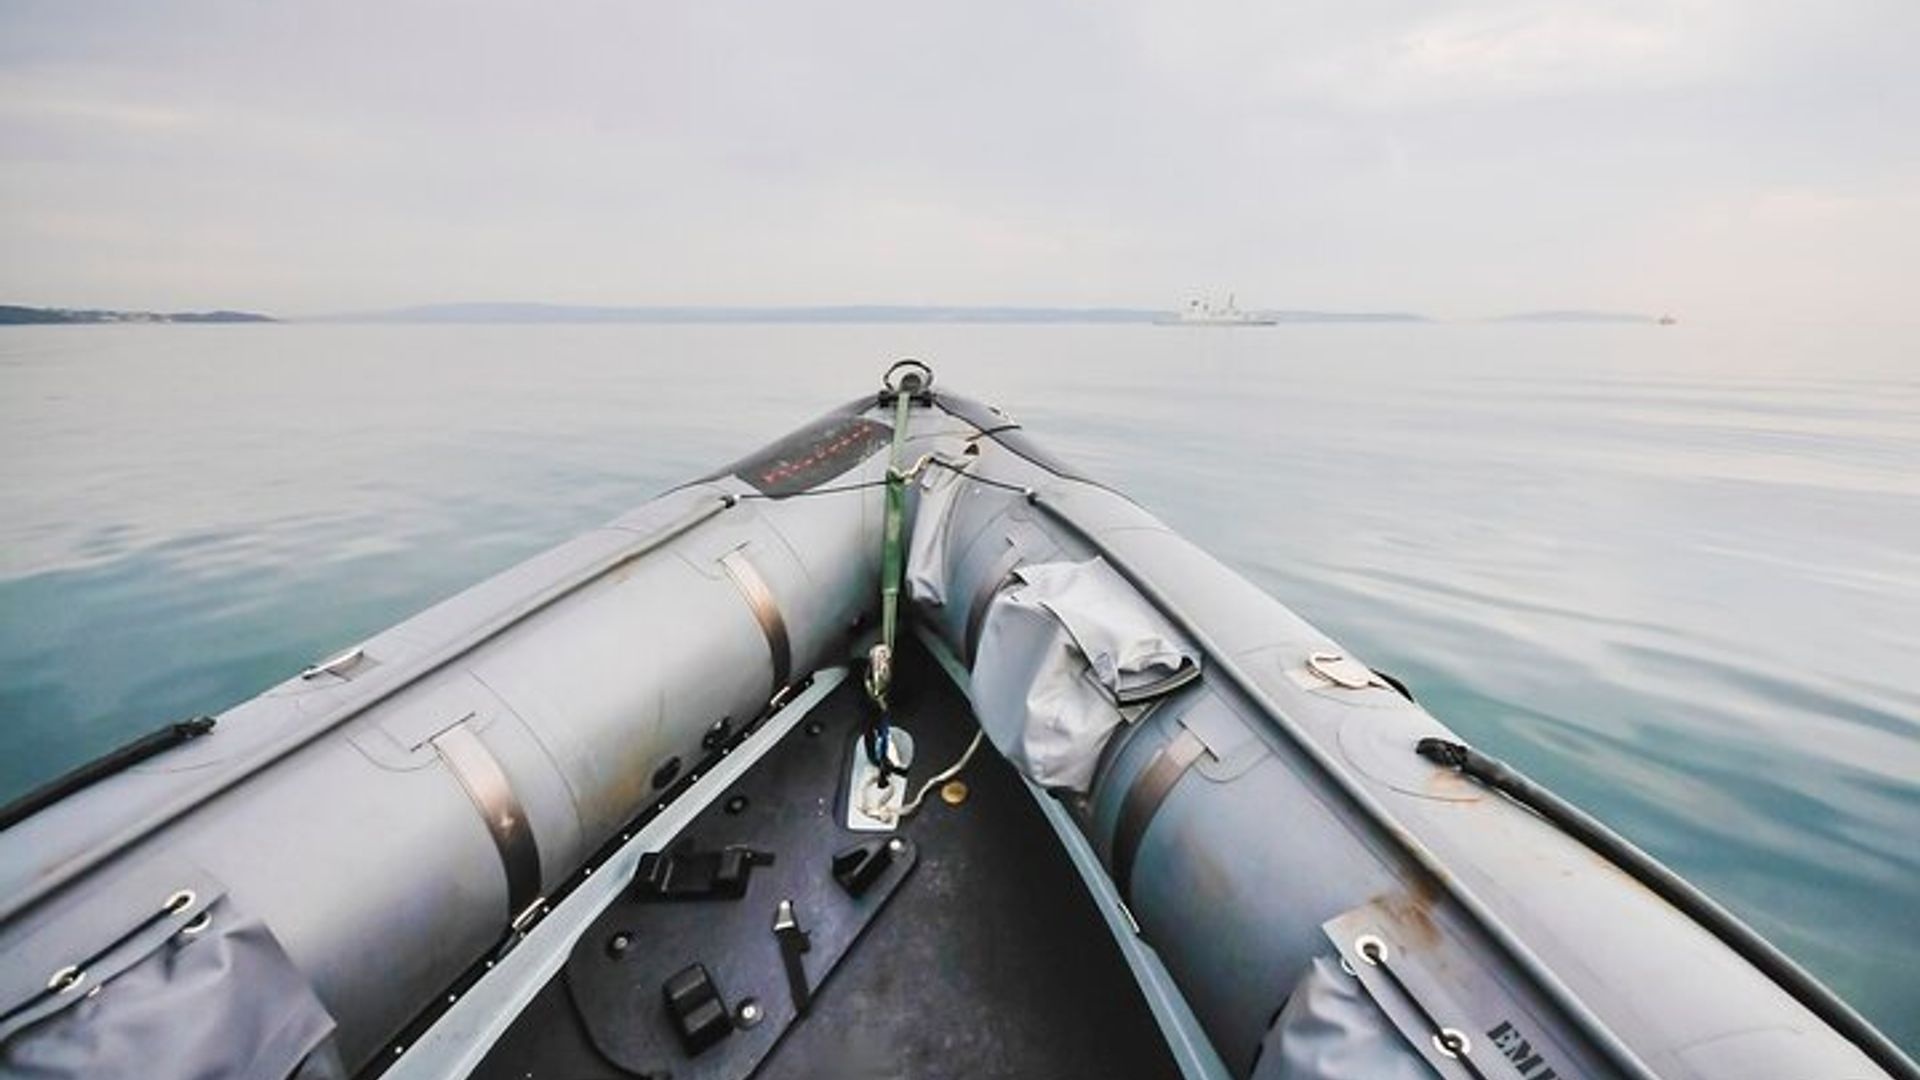
Combo Marine Wildlife Cruise & Winelands Full Day Tour in CT
After the 90 minute marine boat cruise we head to the Stellenbosch winelands, only 45 minutes out of the city of Cape Town, which offers breathtaking sceneries that are entirely different to the Cape Peninsula. You will discover distinct grape varieties that grow in the area such as Shiraz, Chenin Blanc and the uniquely South African Pinotage. You will also learn about the Méthode Cap Classique developed in the area, which emulates and rivals the very best French champagnes. Stellenbosch is a small but vibrant town with a well-known university and various activities such as wine cellar tours and tastings, museums, galleries and strawberry picking. You will have the opportunity to purchase wines to take back home to enjoy the region's divine vintages after your visit.
Brand: Kandhgroup
Category: Services > Entertainment & Recreation Services > Travel & Leisure